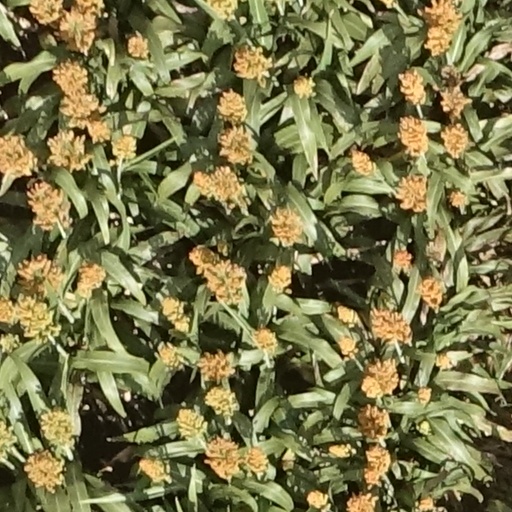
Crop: sorghum